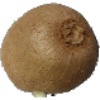
Label: kiwi